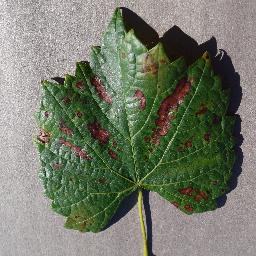
Label: Grape___Esca_(Black_Measles)